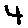
Label: 4